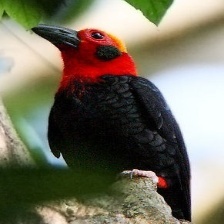
Species: BORNEAN BRISTLEHEAD
Scientific name: PITYRIASIS GYMNOCEPHALA